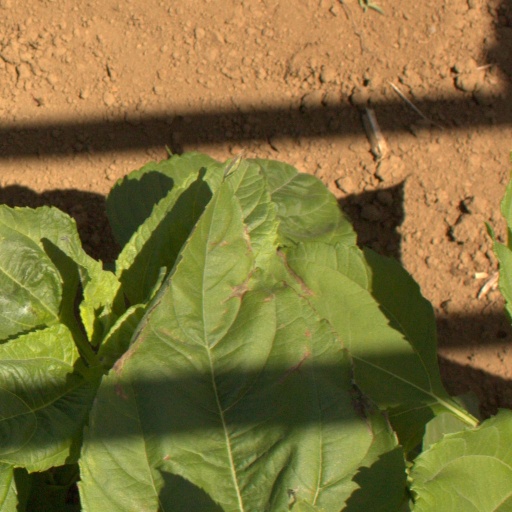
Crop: Jerusalem artichoke